West Germanic languages

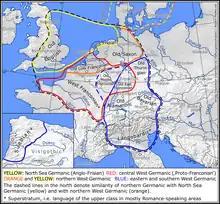
West Germanic languages

If indeed Proto-West Germanic existed, it must have been between the 2nd and 7th centuries. Until the late 2nd century AD, the language of runic inscriptions found in Scandinavia and in Northern Germany were so similar that Proto-North Germanic and the Western dialects in the south were still part of one language ("Proto-Northwest Germanic").